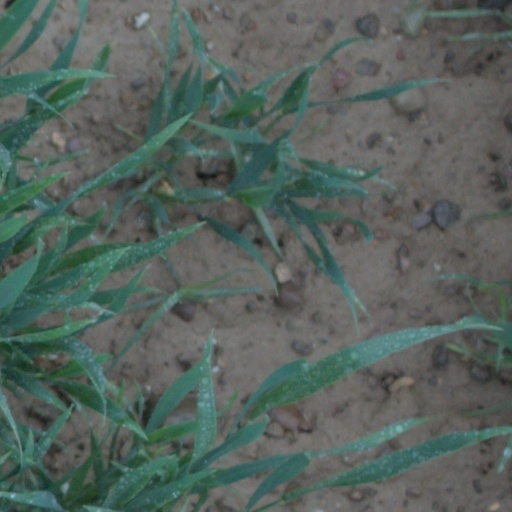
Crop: wheat